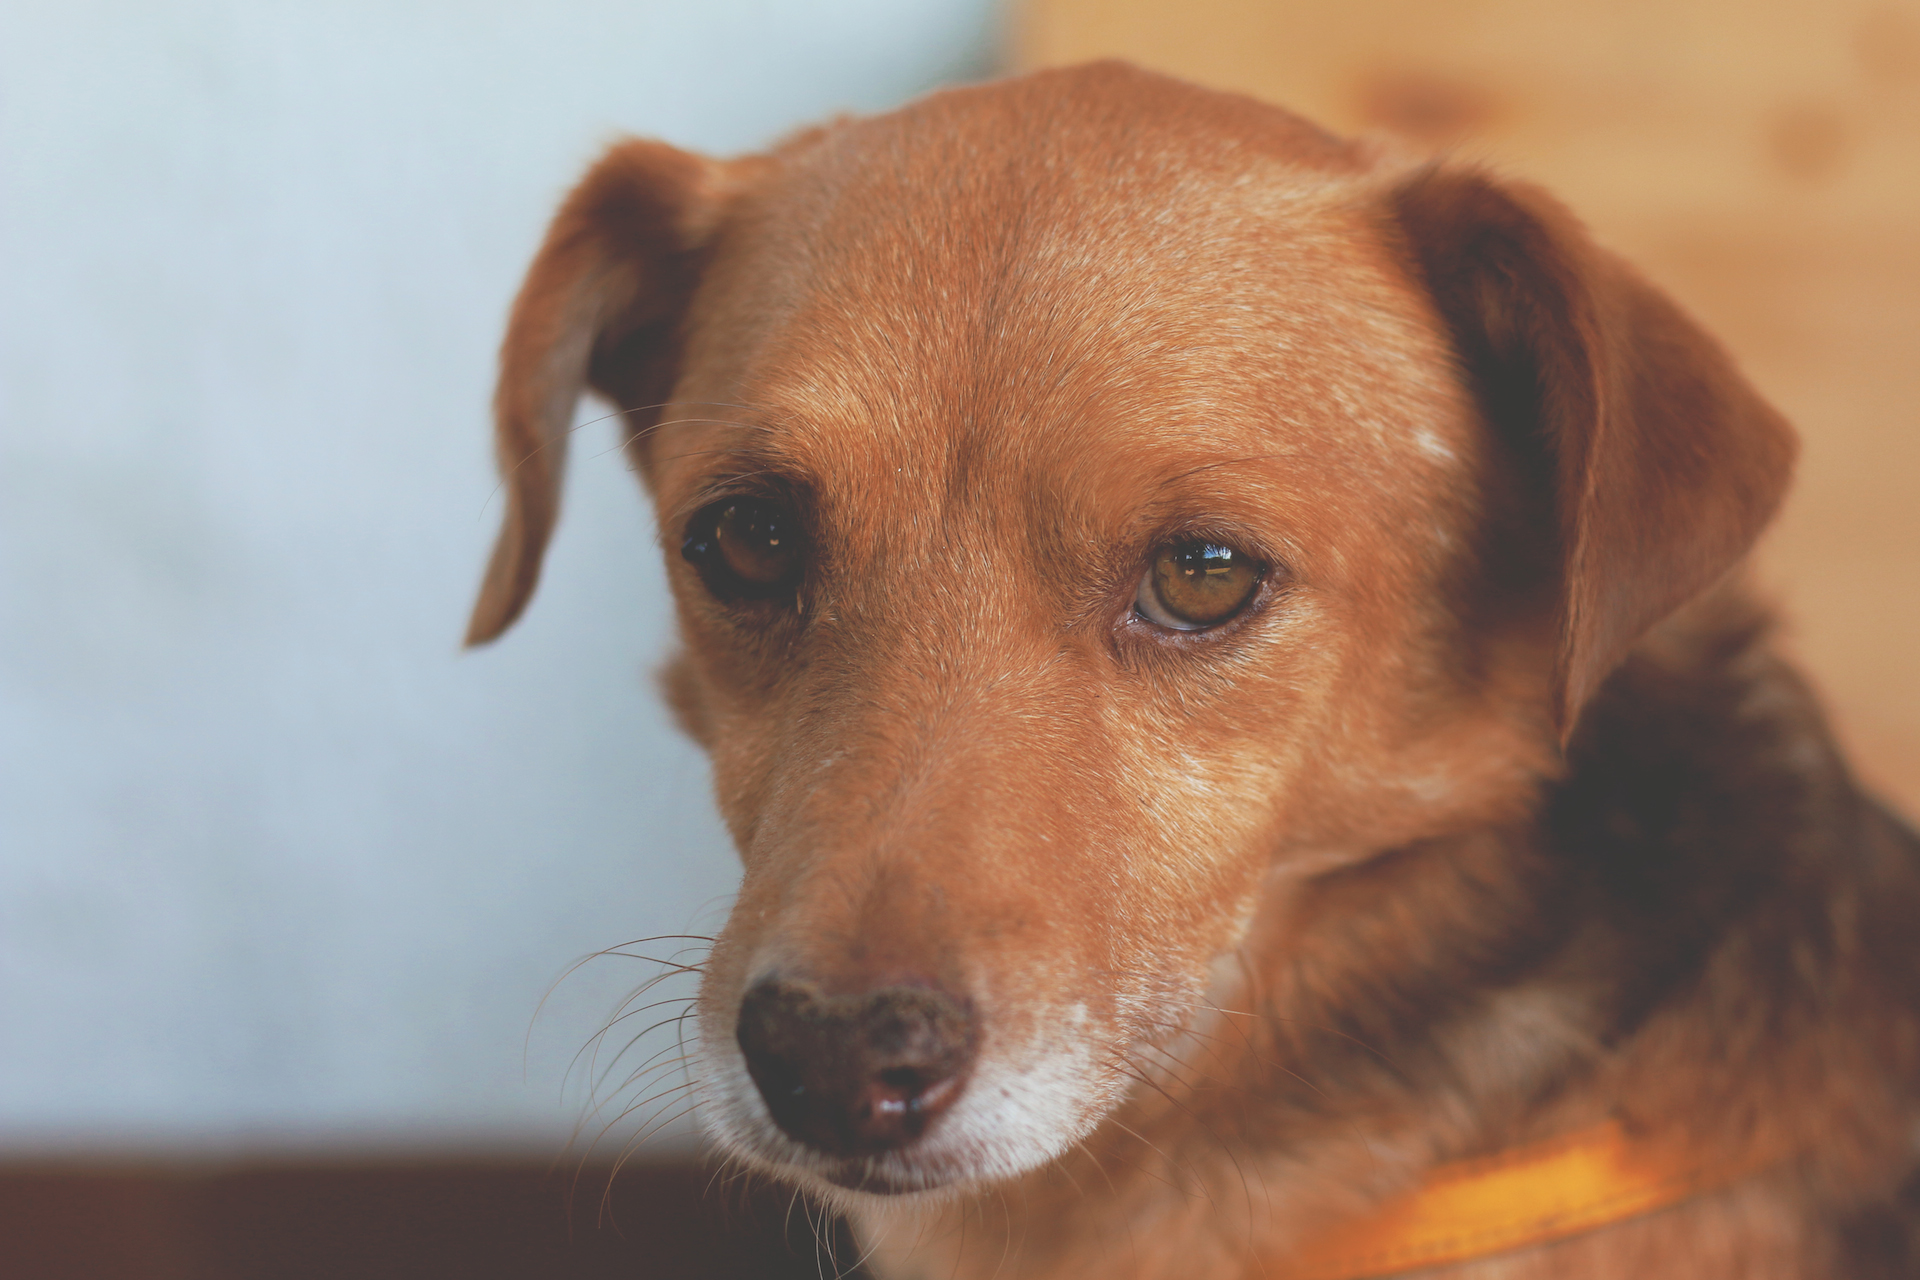
puppy, dog, animal, pet, mammal, close up, eyes, whiskers, snout, vertebrate, dog breed, small dog, street dog, dog like mammal